Calthorpe cars

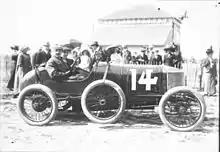
Pierre Garcet in his Calthorpe at the 1912 French Grand Prix in Dieppe

In 1904, the first motor car, a 10 hp four-cylinder model, was announced. Some, or all, of the engines for these early cars were made by Johnson, Hurley and Martin Ltd at their Alpha Works in Coventry until about 1909 (there was a dispute in 1913 over ownership of the engine block casting patterns). In an article about assembling cars from components, it was stated that the 16-20 Calthorpe, launched in 1907, had an Alpha engine. The 16-20 model was launched in summer of 1907, and appeared at the Olympics motor show, where it was described as having a 4-cylinder engine of 93mm bore and 104mm stroke (so 2825cc), with a Hele-Shaw clutch and transmission by live axle. White metal bearings are used in the engine, but ball bearings are to be found in the gearbox and back axle. There is a fifth transverse spring to aid in keeping the body steady when travelling over rough roads. This particular model did very well in reliability trials and other events in 1907 and 1908. At the Olympia show in 1908 it was announced that for the forthcoming season the 16/20 would have an increased stroke from 105mm to 120mm, this appears to coincide with the Calthorpe moving away from the Alpha engines, to another supplier.